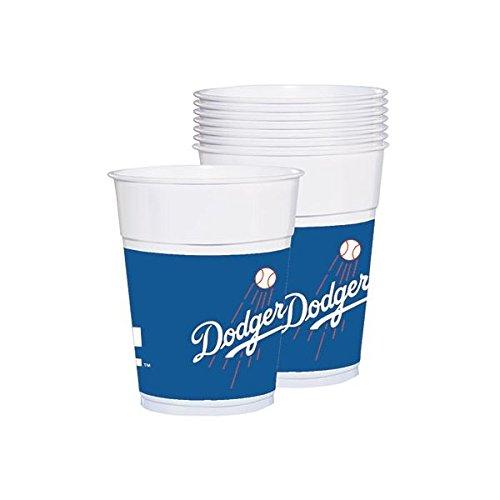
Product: "Los Angeles Dodgers Major League Baseball Collection" Plastic Party Cups
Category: Toys & Games | Party Supplies | Party Tableware | Cups
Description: Matches our other items in the "Los Angeles Dodgers Major League Baseball" collection.
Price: $14.00
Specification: ProductDimensions:12.5x4x4inches|ItemWeight:9.6ounces|ShippingWeight:9.6ounces(Viewshippingratesandpolicies)|DomesticShipping:ItemcanbeshippedwithinU.S.|InternationalShipping:ThisitemcanbeshippedtoselectcountriesoutsideoftheU.S.LearnMore|ASIN:B00BTWEC8Y|Itemmodelnumber:429356|Manufacturerrecommendedage:4-12years